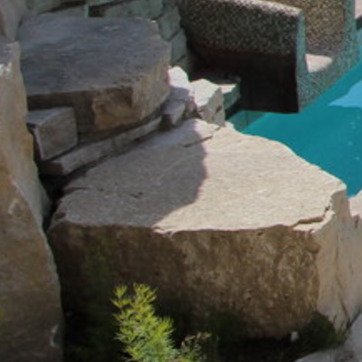
Material: stone